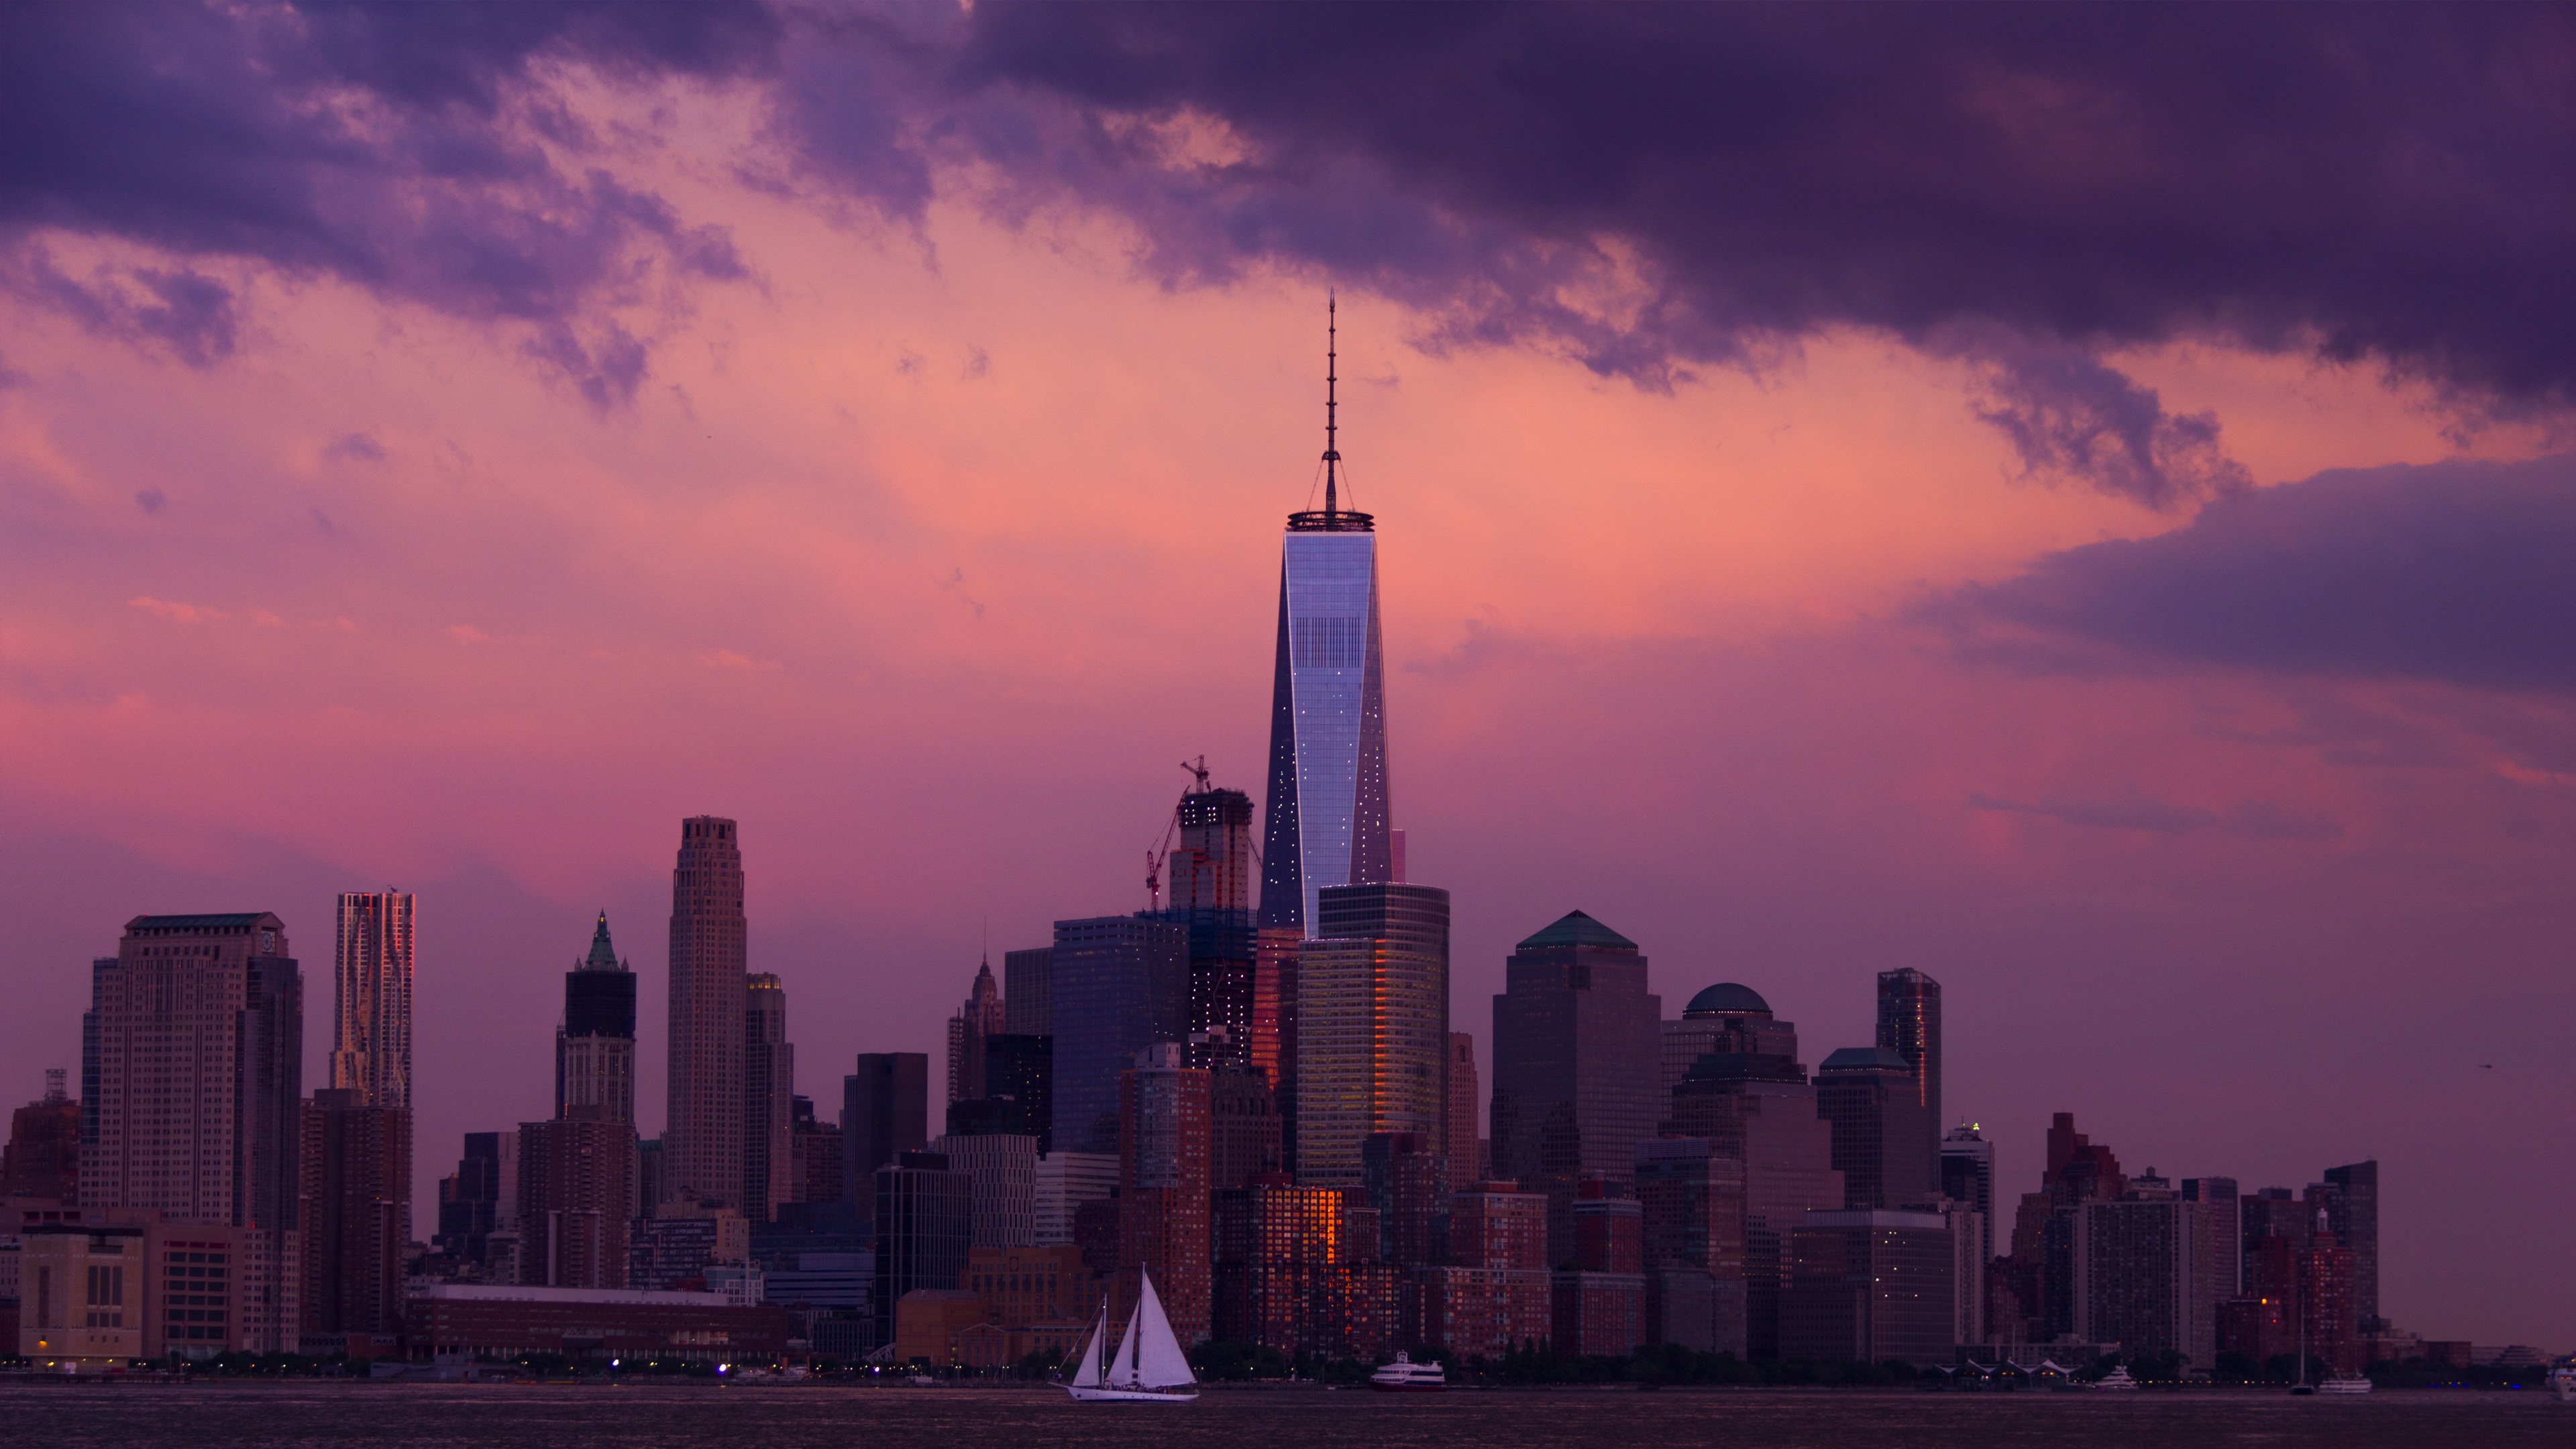
water, horizon, cloud, architecture, sky, sunrise, sunset, skyline, night, morning, dawn, city, atmosphere, skyscraper, urban, cityscape, downtown, dusk, evening, tower, sailboat, clouds, skyscrapers, buildings, metropolis, geographical feature, human settlement